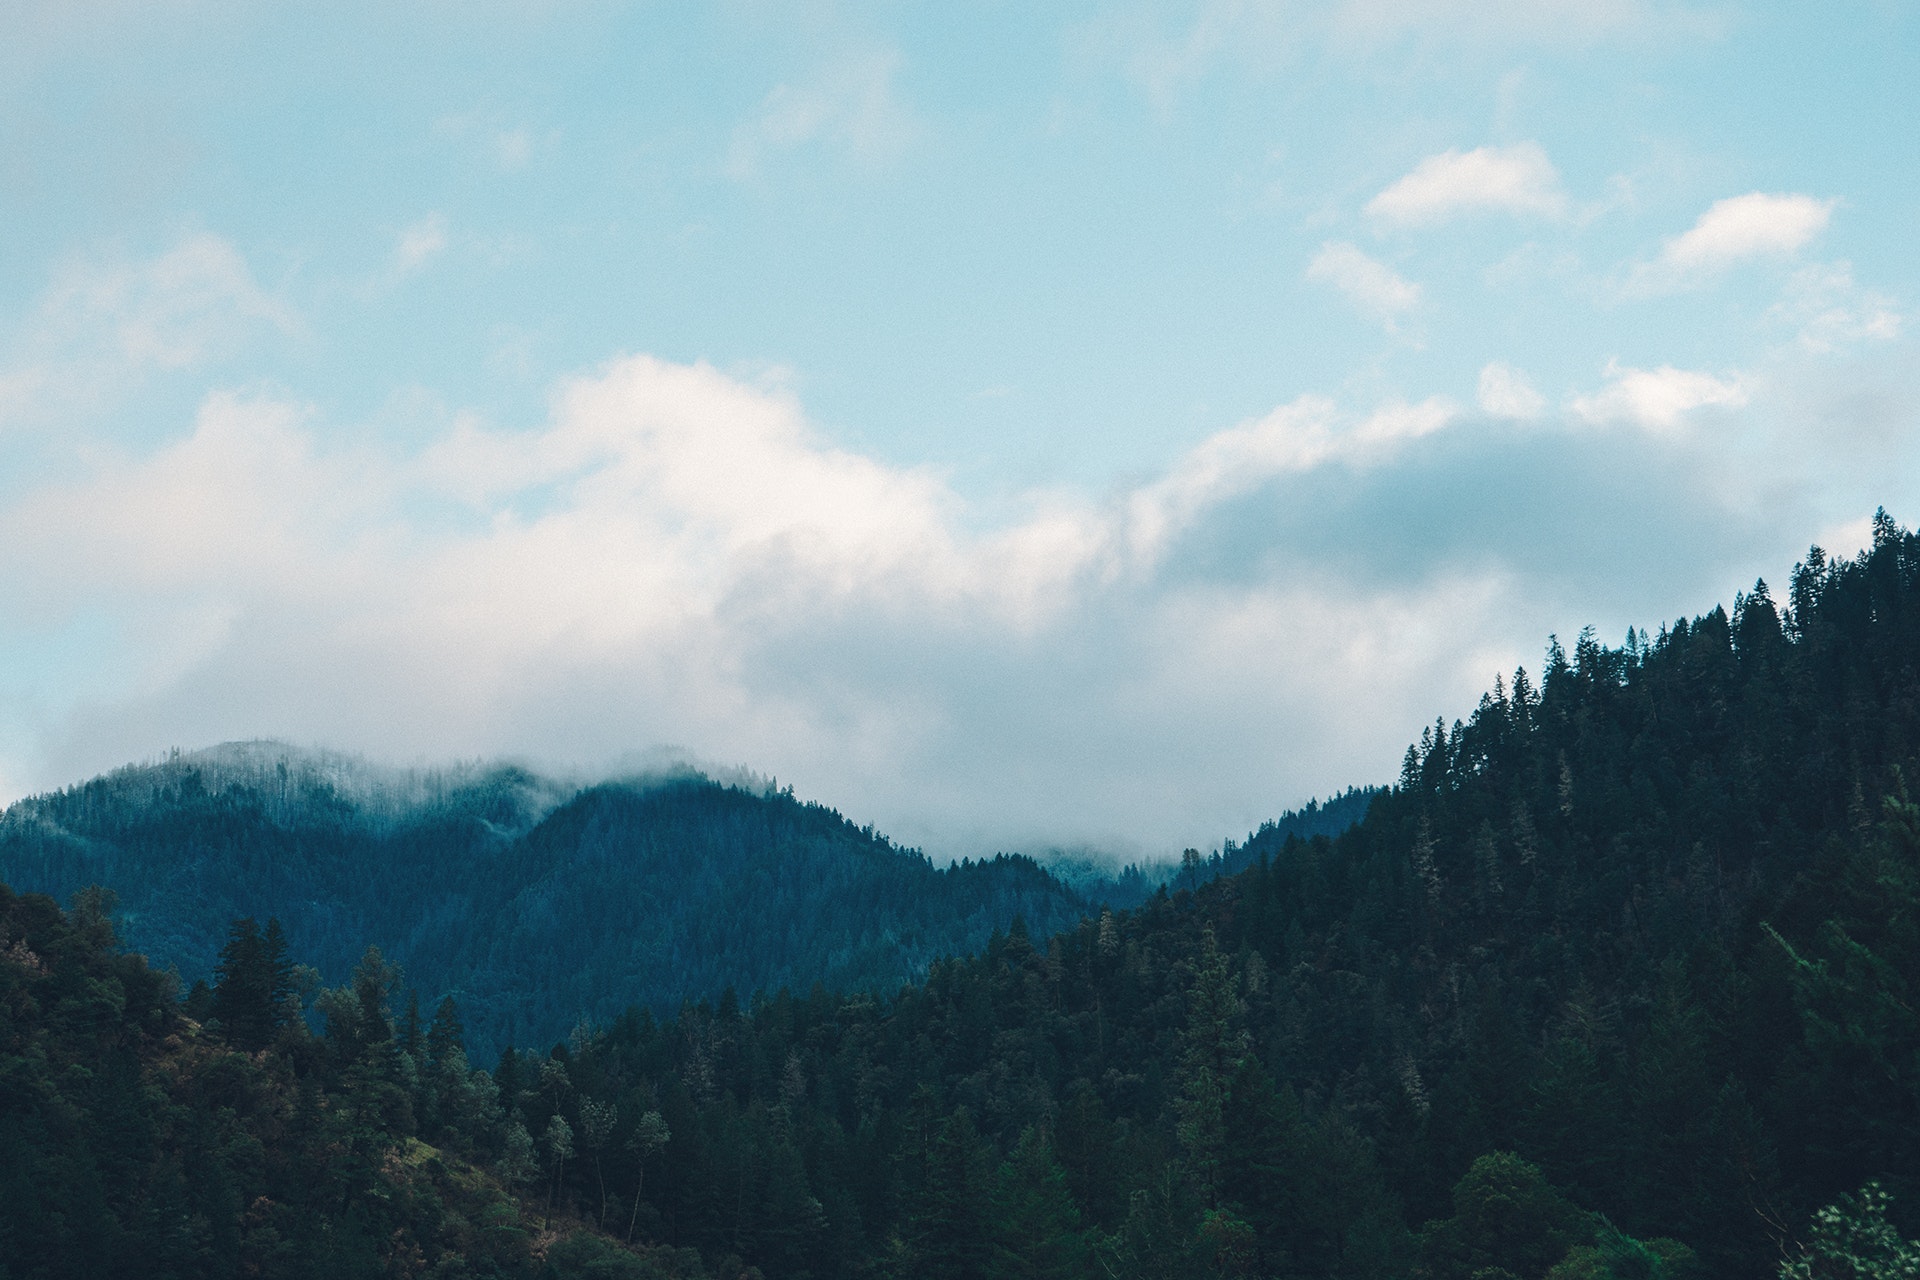
mountainous landforms, sky, mountain, highland, hill station, nature, cloud, atmospheric phenomenon, wilderness, green, mountain range, hill, ridge, tree, forest, biome, mount scenery, atmosphere, alps, valley, massif, fell, tropical and subtropical coniferous forests, meteorological phenomenon, national park, landscape, plant, temperate coniferous forest, pine, spruce fir forest, pine family, conifer, summit